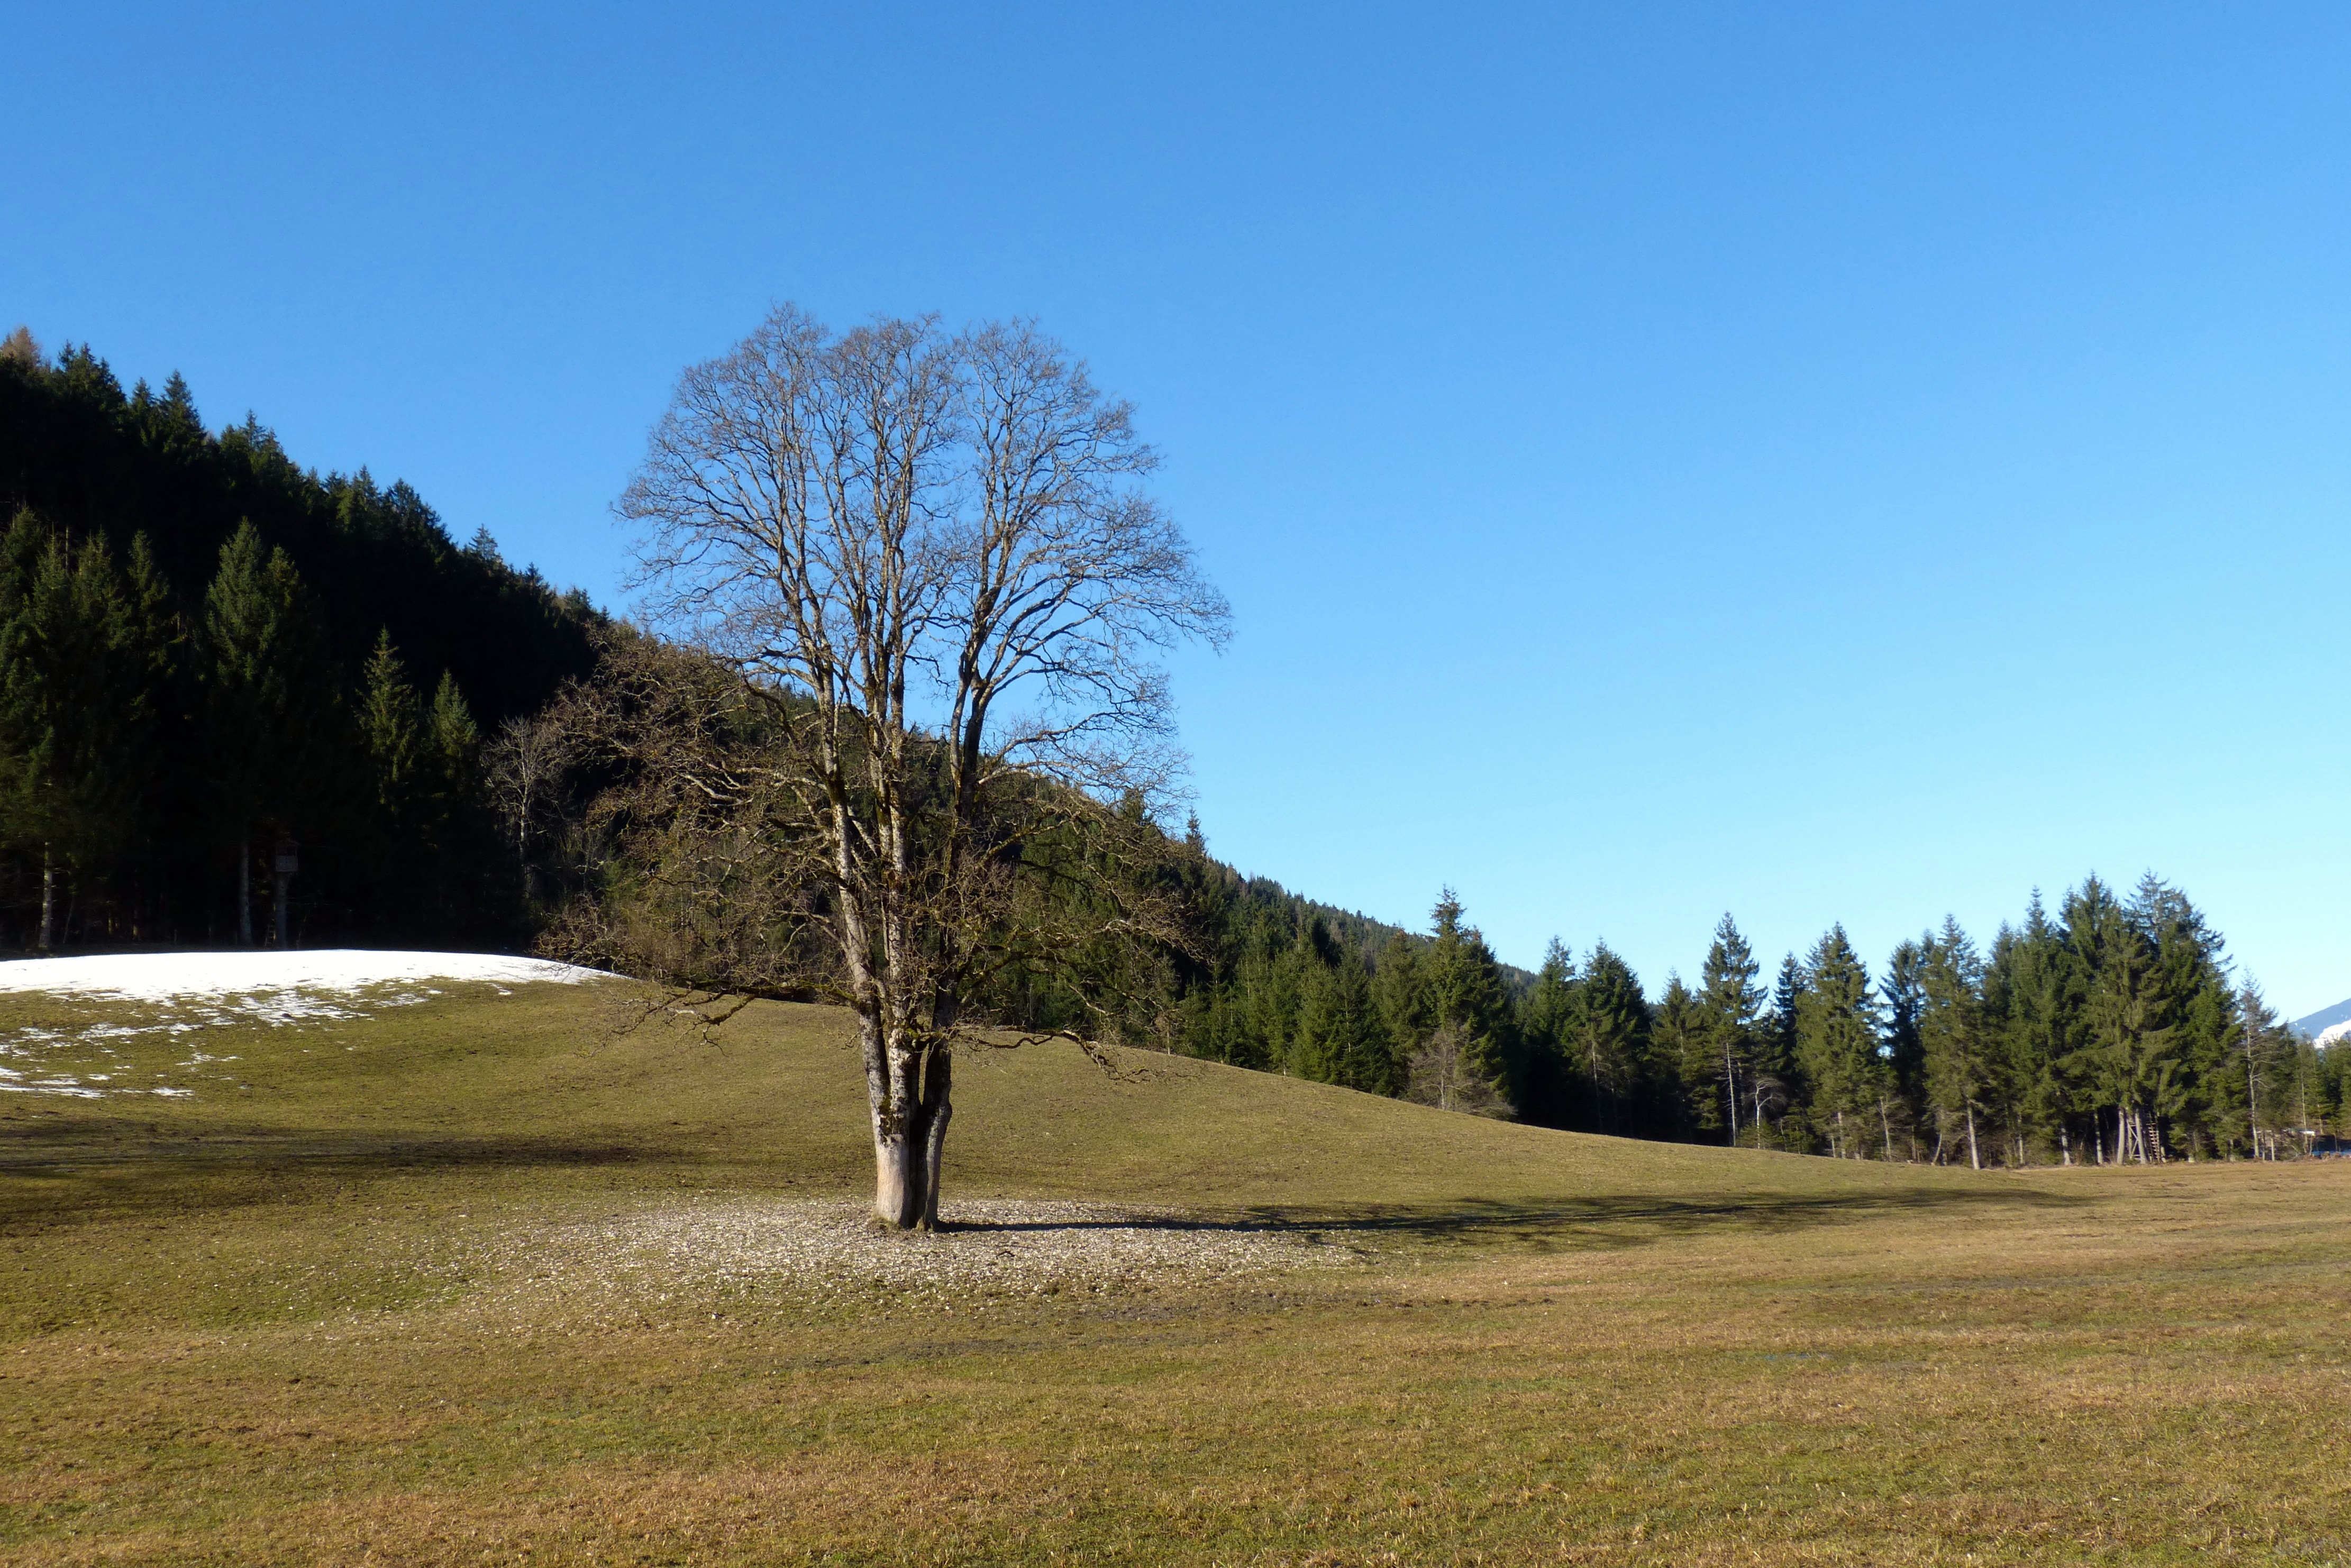
landscape, tree, nature, grass, wilderness, mountain, structure, plant, meadow, hill, lake, mountain range, spring, ranch, park, reservoir, ridge, plain, maple, golf course, golf club, grassland, habitat, ecosystem, rural area, natural environment, woody plant, mountainous landforms, sport venue, schneerest